Ubuntu Unity

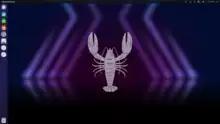
Ubuntu Unity 23.04

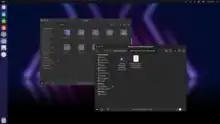
Ubuntu Unity 23.04 with the default "Yaru-unity-dark" theme

Ubuntu Unity 23.04 is an interim release that was first made available on 20 April 2023. It is the first distribution to come with the Unity 7.7 desktop out-of-the-box, bringing a new dash similar to that displayed in concepts described in Ubuntu 16.04, improvements to the panel and the implementation of 'UWidgets'. It also comes with a drastically improved Settings app and visual improvements to the launcher.